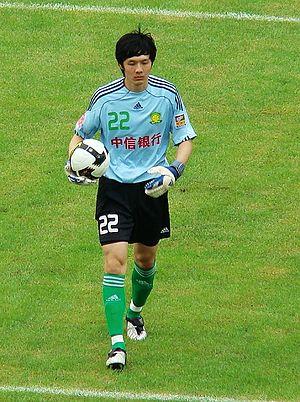
Yang Zhi est un footballeur international chinois.